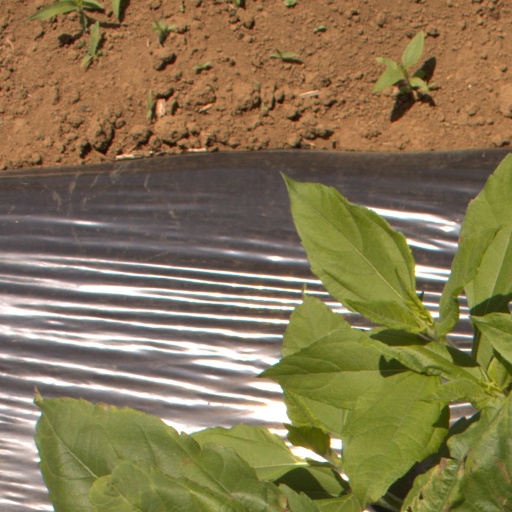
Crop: Jerusalem artichoke